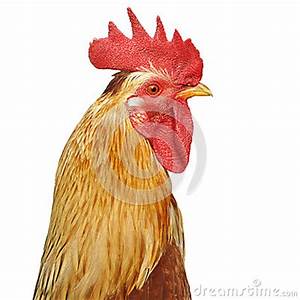
Label: gallina